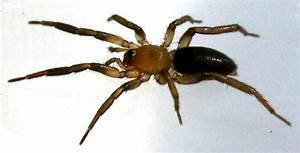
spider